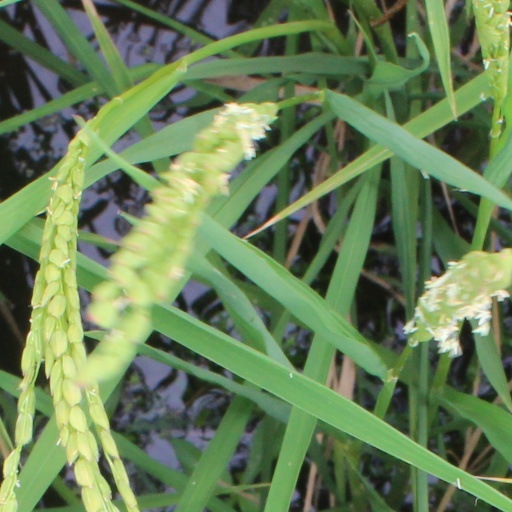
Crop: rice